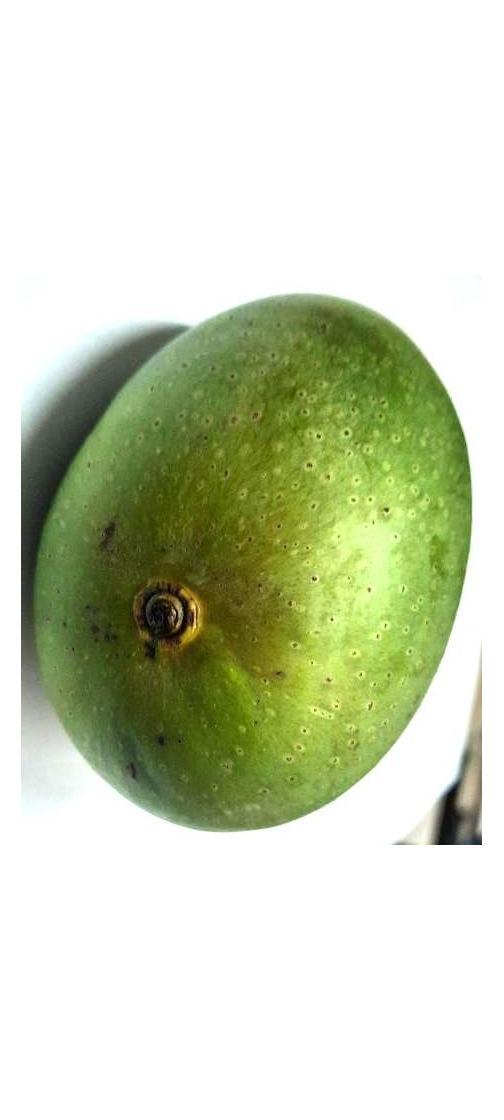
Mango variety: Ashshina Zhinuk